Frederick Torgler Building

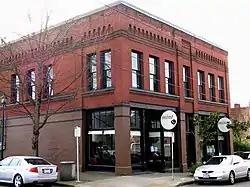
Frederick Torgler Building in 2008

The Frederick Torgler Building is a building located in north Portland, Oregon listed on the National Register of Historic Places.